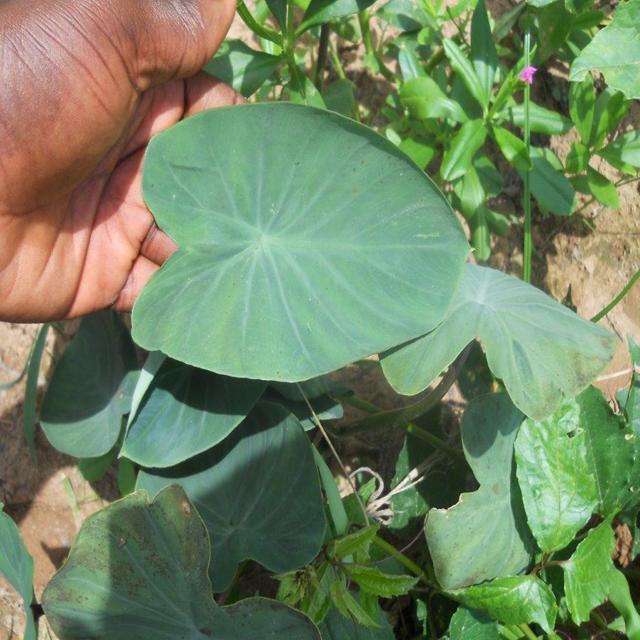
Label: Healthy